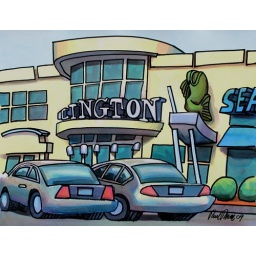
mall entrance and fish sculpture above the door to a seafood restaurant